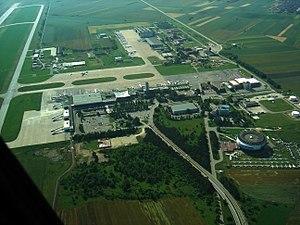
L'aéroport international Nikola Tesla est le principal aéroport de la ville de Belgrade, c'est par ailleurs l'aéroport serbe le plus fréquenté. C'est la principale plate-forme de correspondance de la compagnie Air Serbia.